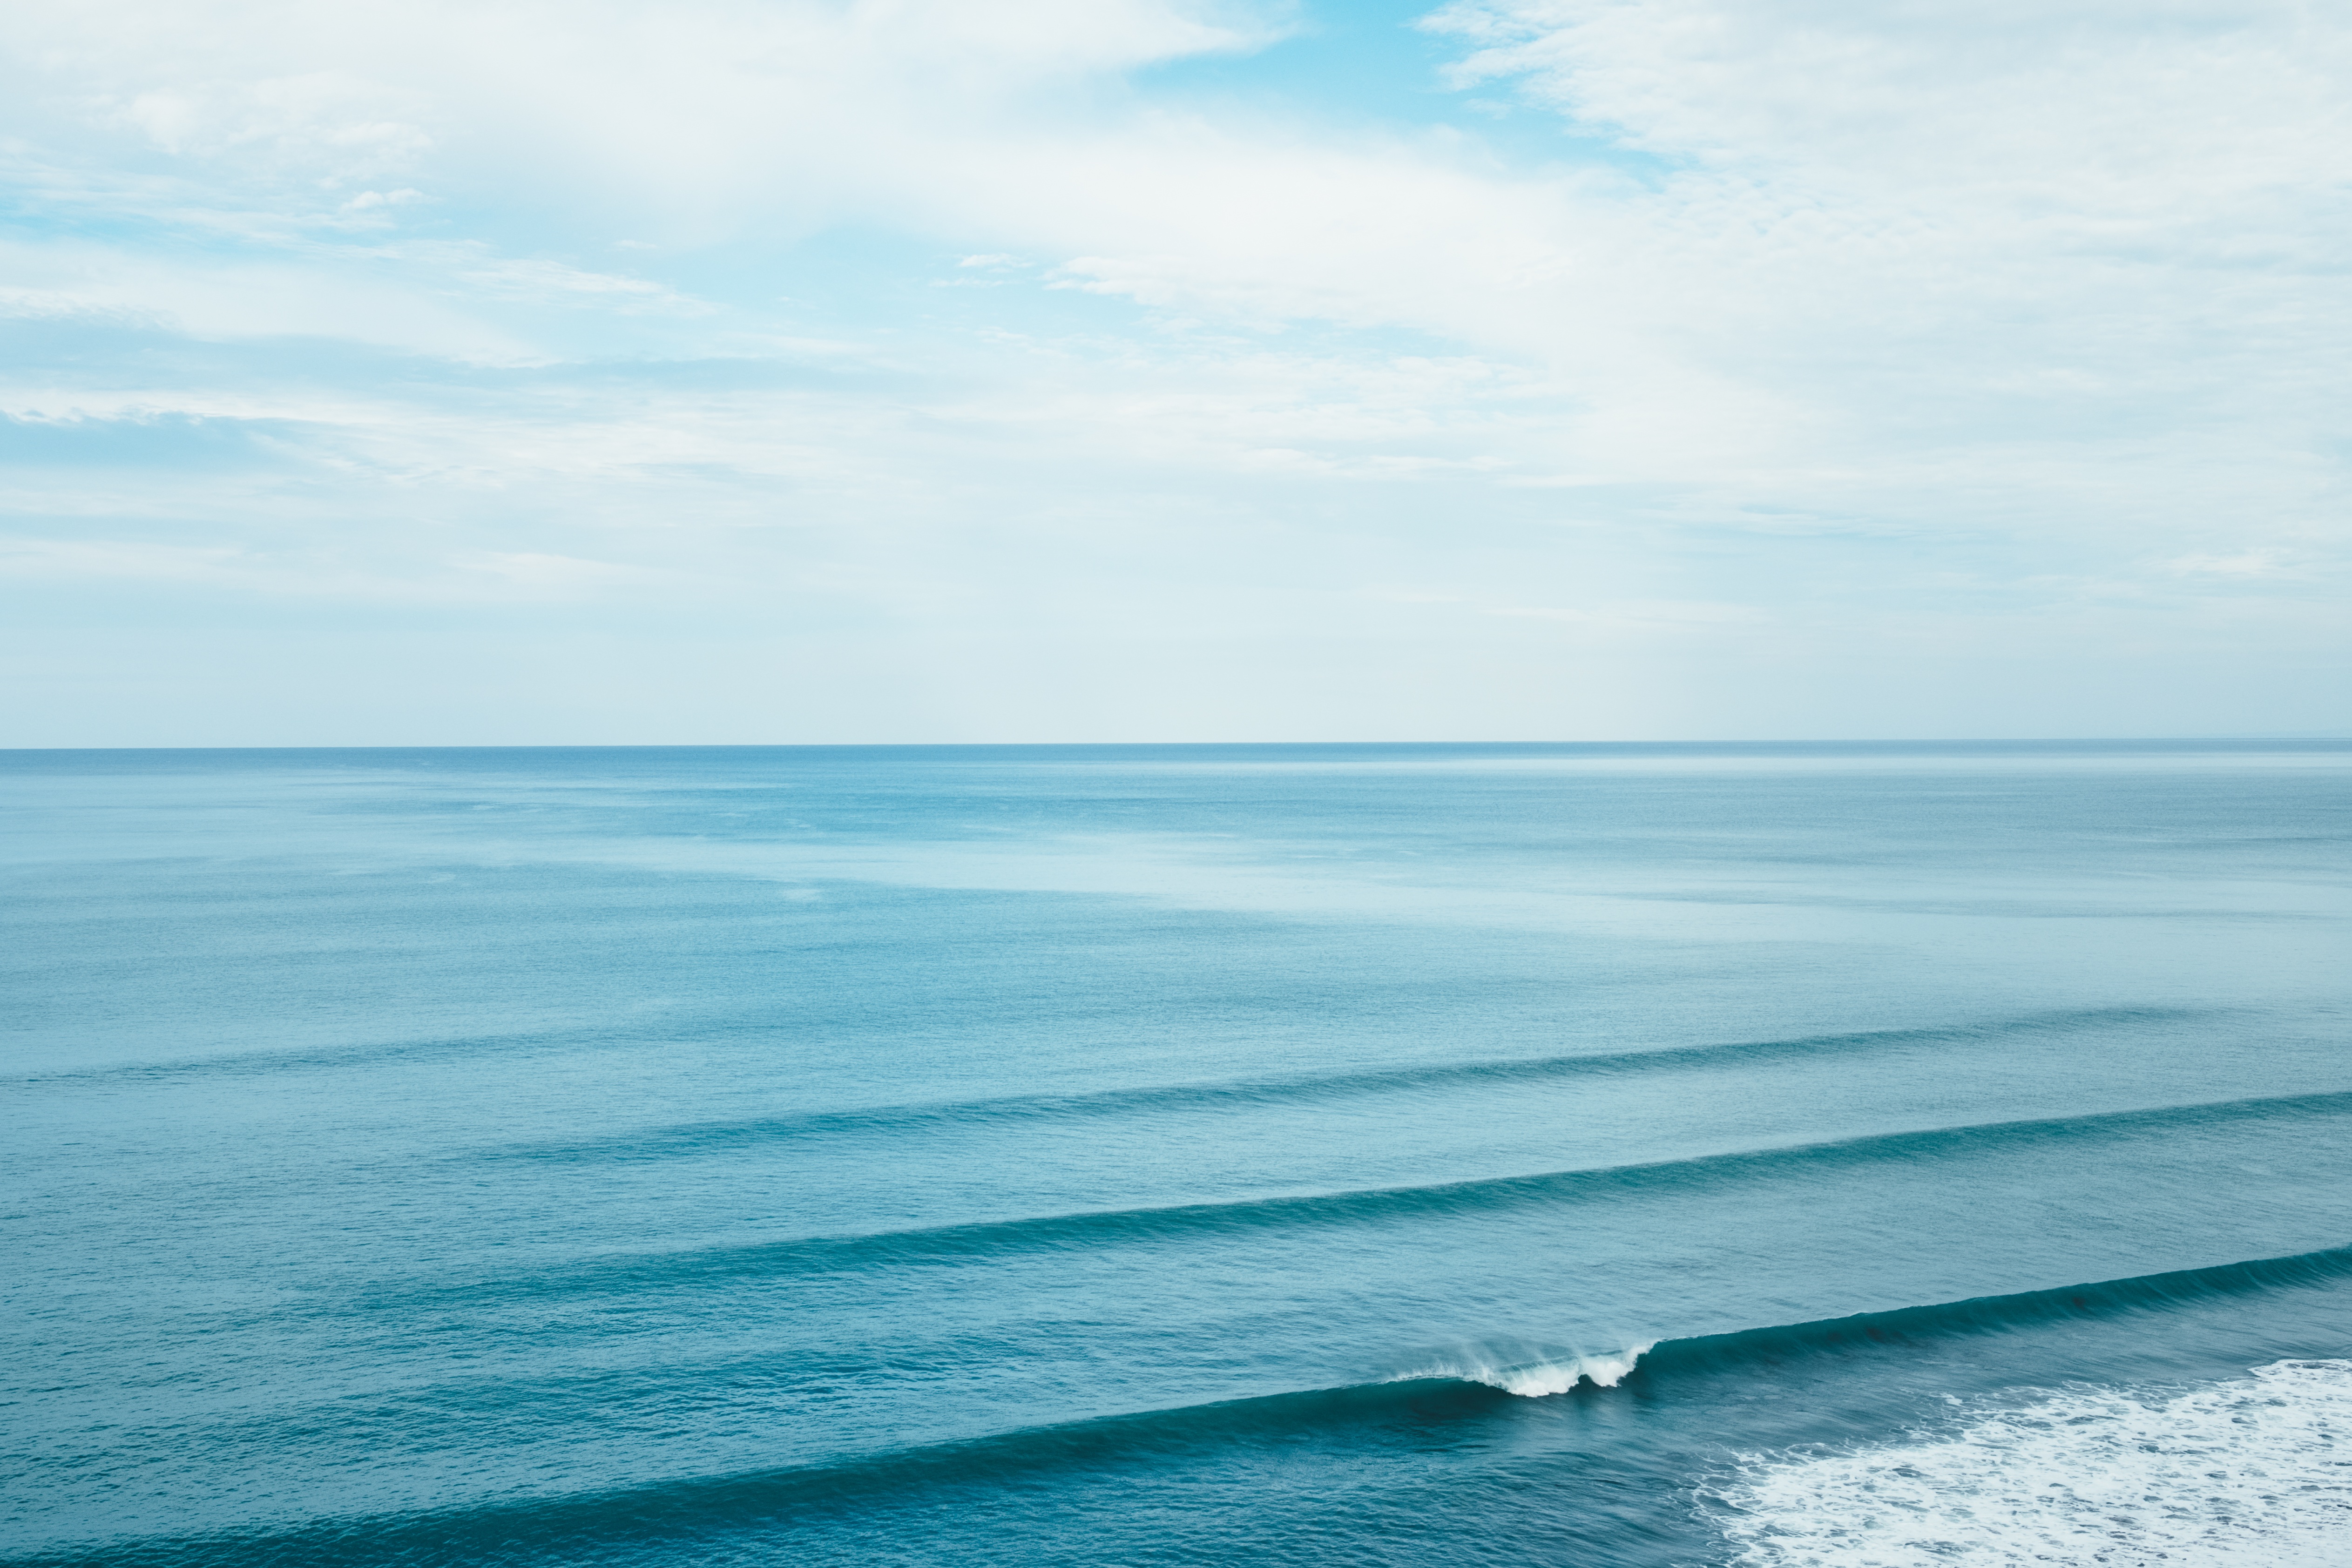
beach, sea, coast, water, sand, ocean, horizon, cloud, sky, sunlight, shore, wave, bay, blue, wafe, body of water, wind wave